Corky Romano

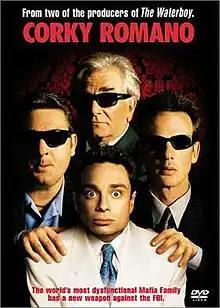
DVD cover

Corky Romano is a 2001 American mafia comedy film starring Chris Kattan, Fred Ward, Vinessa Shaw, Chris Penn, and Peter Berg. The movie was produced by Robert Simond, directed by Rob Pritts, and was written by David Garrett and Jason Ward. In the film, Kattan plays the title character, a veterinarian who is forced by his mobster family to infiltrate the local FBI facility to steal evidence incriminating his father, Mafia boss Francis A. "Pops" Romano (Peter Falk), of racketeering charges. It opened in theaters on October 12, 2001.